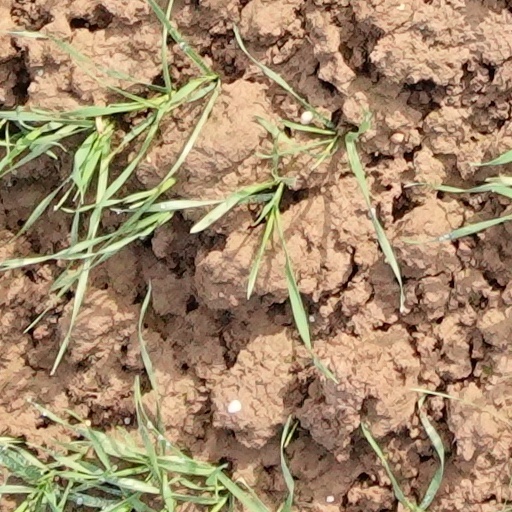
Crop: wheat